Najibullah (militant leader)

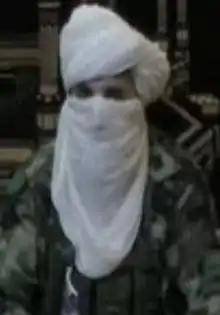
Najibullah, date unknown

Najibullah (born 1979), often referred to as Mullah Najibullah or Hajji Najibullah, and also known by the pseudonym Omar Khitab (Arabic: عمر خطاب), is an Afghan militant leader who is the head of the Taliban splinter group Fidai Mahaz in Afghanistan.